Hervé Stevenin

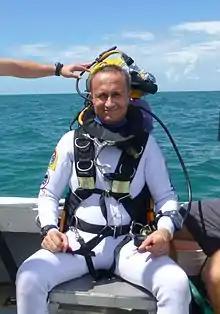

Hervé Stevenin (born 25 September 1962 in France) is a European aquanaut leading ESA Neutral Buoyancy Facility Operations and the EVA Training Unit at the European Astronaut Centre (EAC) in Cologne, Germany. He served as an aquanaut on the NASA Extreme Environment Mission Operations 19 (NEEMO 19) crew.